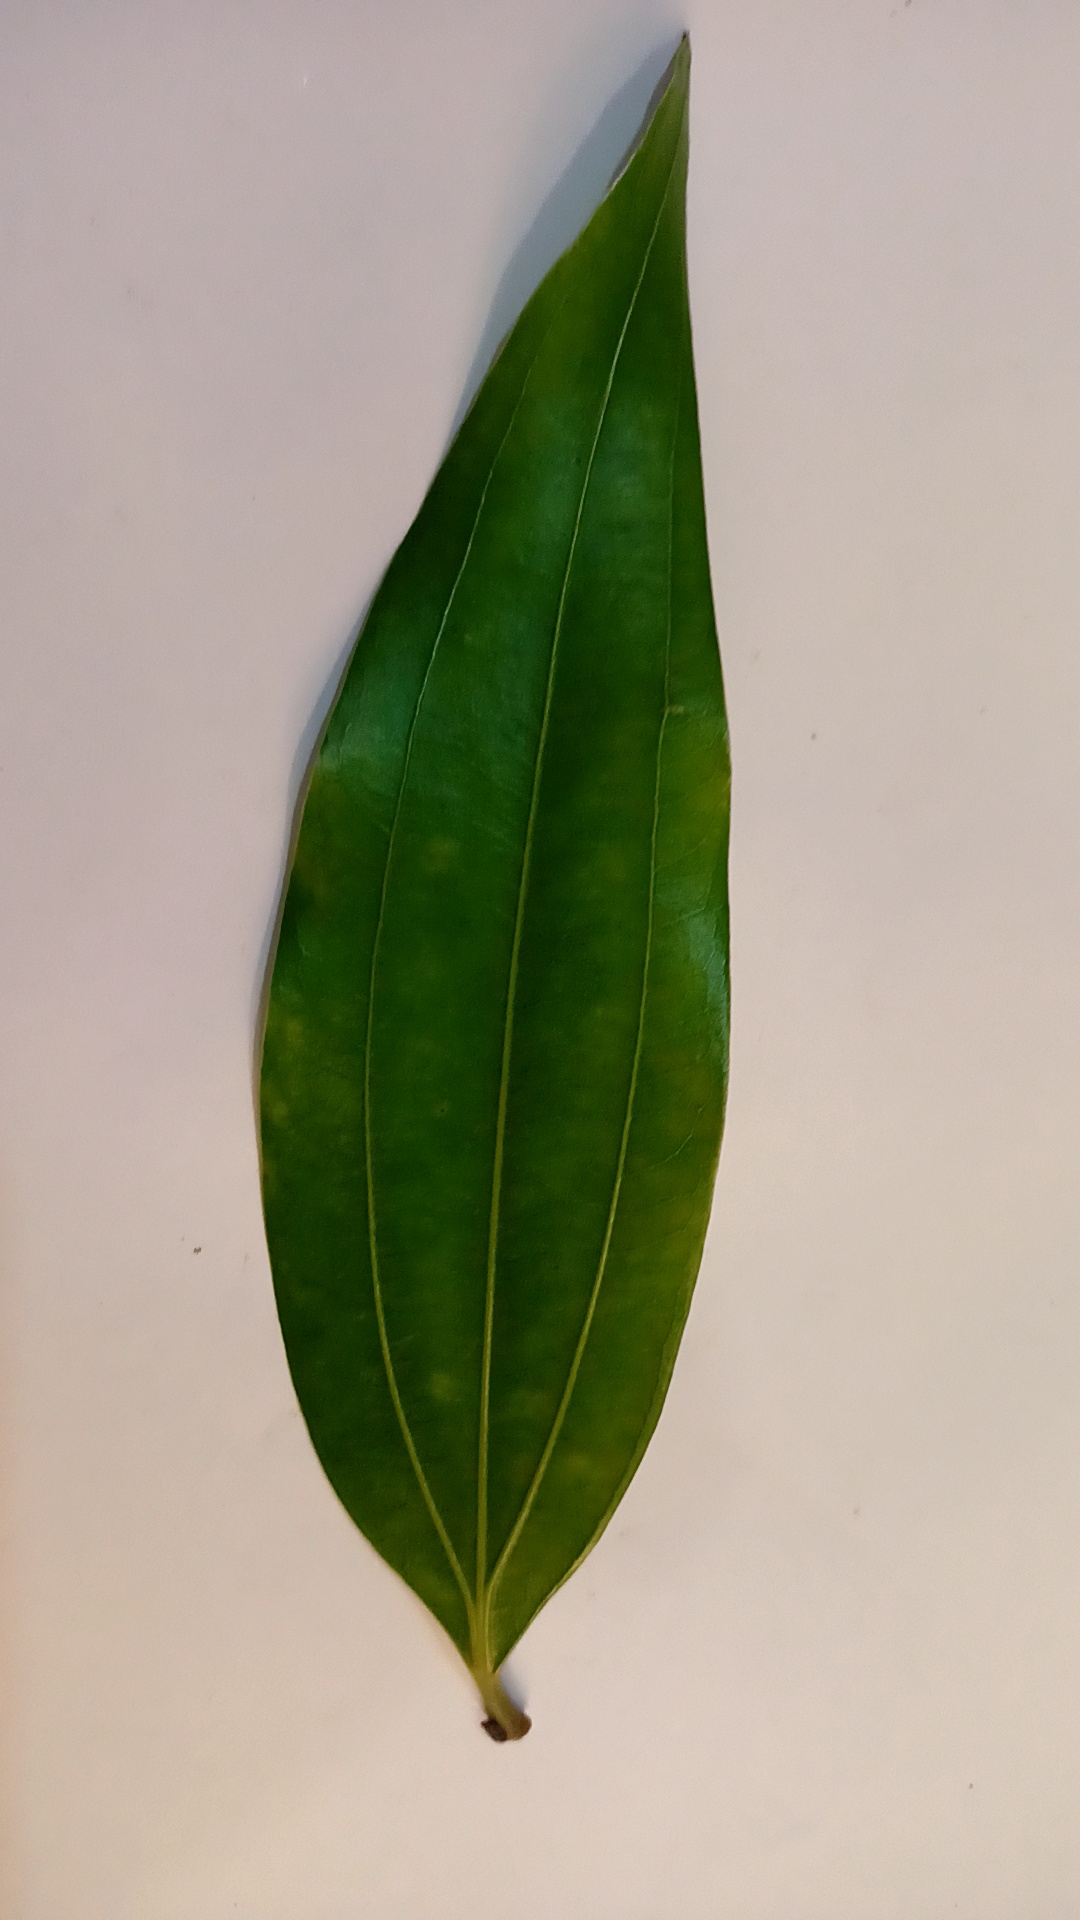
Label: Healthy